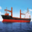
Label: ship